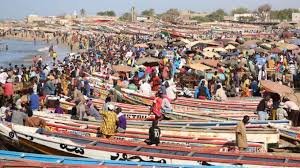
Lii de ay jaan yu ndaw la yu bari koo xam ne am na yu bari yu fa nekk, am ndox mi fa nekk tamit...